Ilača apparitions

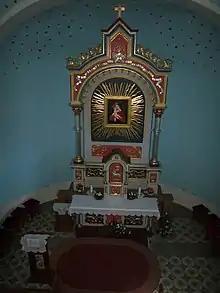
Lady of Ilača

The Marian Apparitions of Ilača were reported sightings of miraculous events in Croatia in 1865. This was seven years after the Lourdes apparitions. Ilača became the most important Catholic pilgrimage site in the historical region of Syrmia. Initially, church authorities tried to prevent congregations from pilgrimage. Later, it was permitted by bishop Josip Juraj Strossmayer.